General Aircraft Hotspur

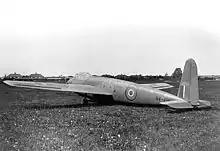
An Airspeed-built Hotspur Mk II "BV200" about 1943

Even as the initial 400 gliders were being produced, several problems with the Hotspur's design were uncovered, the primary one being that the glider did not carry sufficient troops. Although it had been designed to transport eight airborne troops and a cargo of , this was found to be inadequate. Tactically it was believed that airborne troops should be landed in groups far larger than eight, and the number of aircraft therefore required to tow the gliders needed to land larger groups would be unfeasible; there were also concerns that the gliders would have to be towed in tandem if used operationally, which would be extremely difficult during nighttime and through cloud formations. Its disappointing glide ratio was also a contributing factor to reevaluate the assault glider concept.